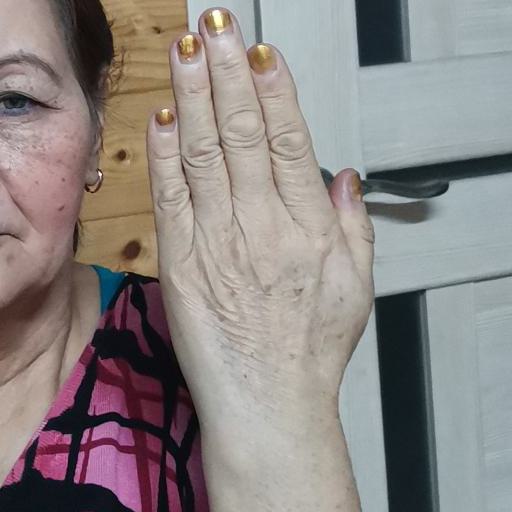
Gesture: stop_inverted